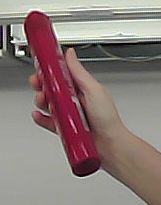
Product: loreal_shampoo